Bogatyr Coal

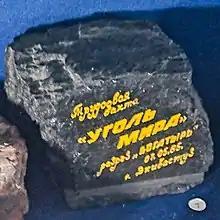
1985 "Coal of the World" souvenir rock from the Bogatyr Mine

The company operates the Bogatyr Mine, near the city of Ekibastuz in Pavlodar Region of Kazakhstan. With an output of 56.8 million tonnes of coal in 1985, the Bogatyr Mine entered the Guinness Book of World Records for being the world's largest single coal mine. Since then this level of production was not sustained, and in 2007 the production of the mine was 40 million tons of coal. Together with the neighbouring Severnyi mine, the oldest mine in the Ekibastuz coal basin, they hold reserves estimated at 4.5 billion ton of coal, which at the current production rate give them a residual lifetime of over 100 years.